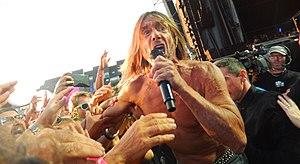
Iggy Pop à Landerneau en 2016.
Iggy Pop [ɪgi pɑp], nom de scène de James Newell Osterberg Jr., né le 21 avril 1947 à Muskegon dans le Michigan, est un chanteur, compositeur et acteur américain.